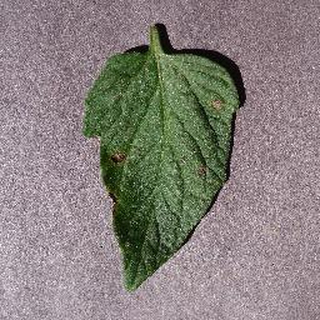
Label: tomato_early_blight